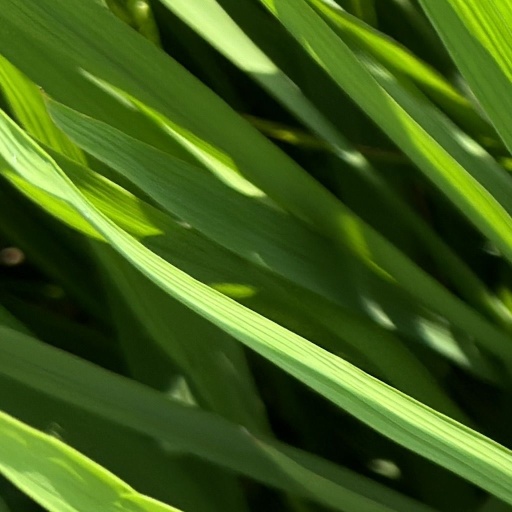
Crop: rice